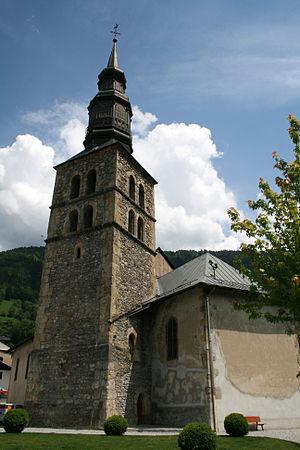
Saint-Gervais-les-Bains (Haute-Savoie - France), l'église Saint-Gervais et Protais (construite en 1698 à l'exception de sa tour du XIIème siècle et de son clocher reconstruit en 1819).
Cet article recense les monuments historiques de la Haute-Savoie, en France.
Cette liste des églises de la Haute-Savoie recense les édifices religieux - églises, basiliques et cathédrales - situés dans le département de la Haute-Savoie. Tous sont situés dans le diocèse d'Annecy, hormis ceux situés dans les paroisses du canton de Rumilly, unis à l'archidiocèse de Chambéry, Maurienne et Tarentaise.